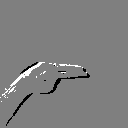
ASL letter: h